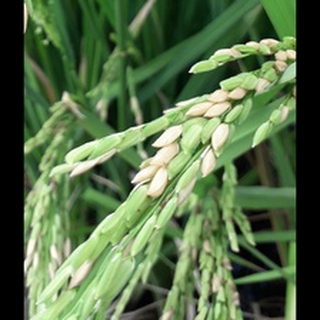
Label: healthy_rice